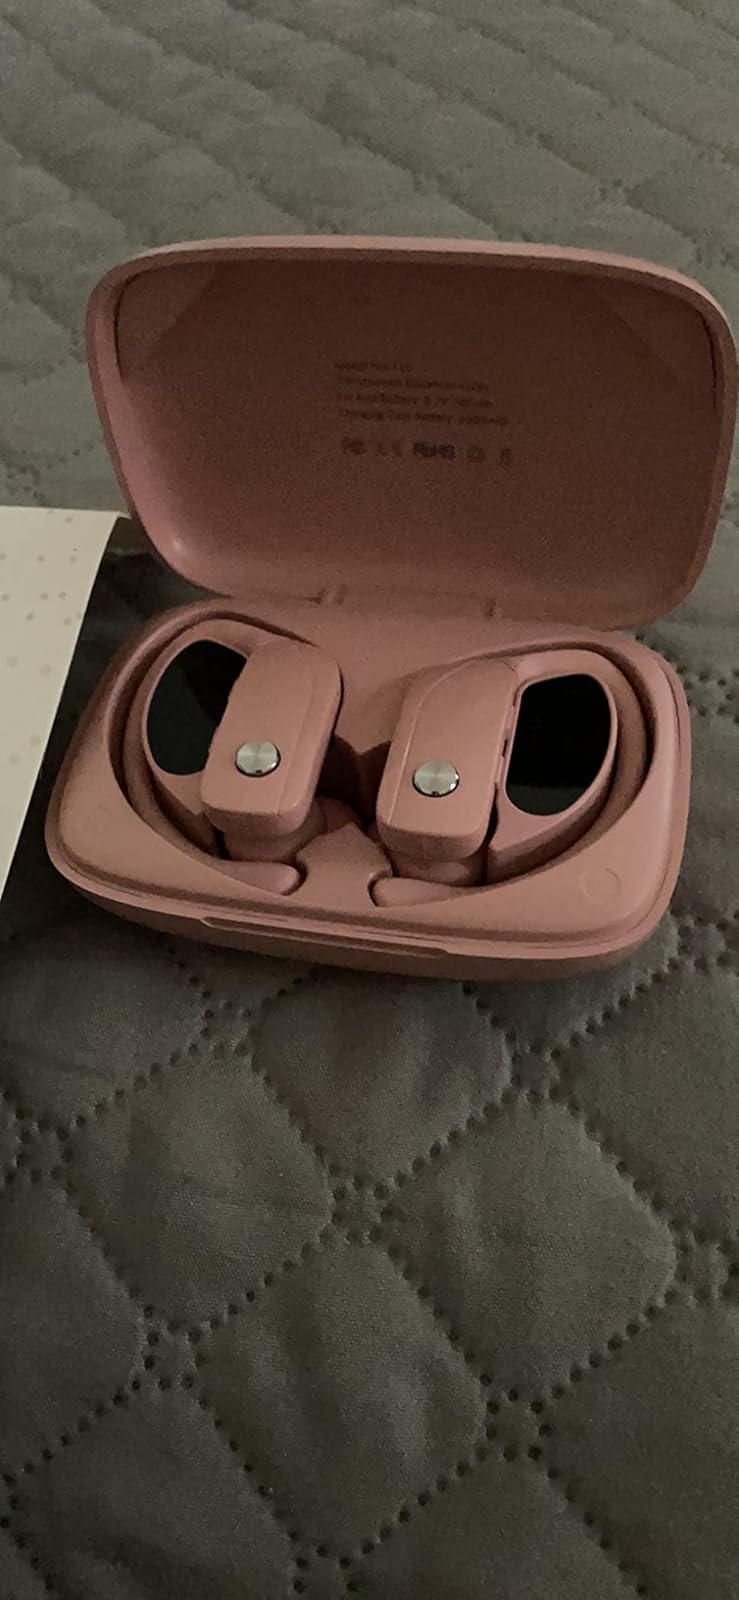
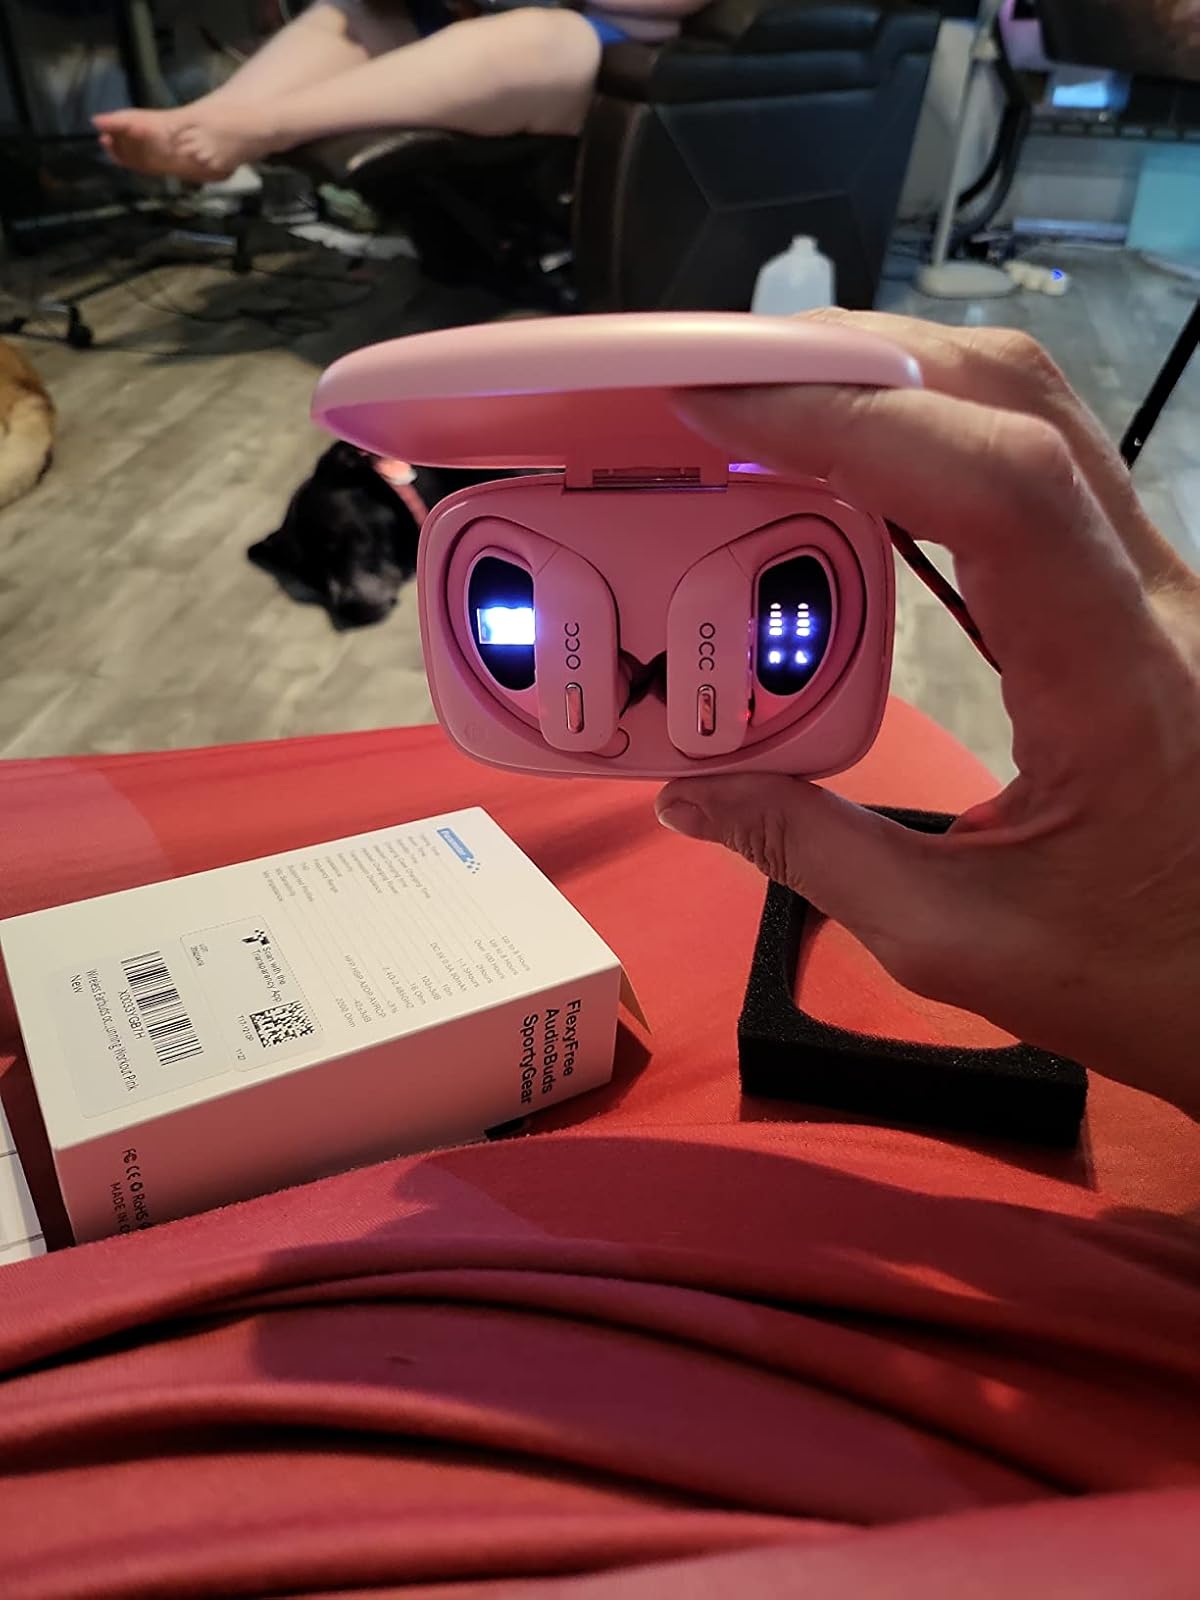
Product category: earbuds
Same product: no